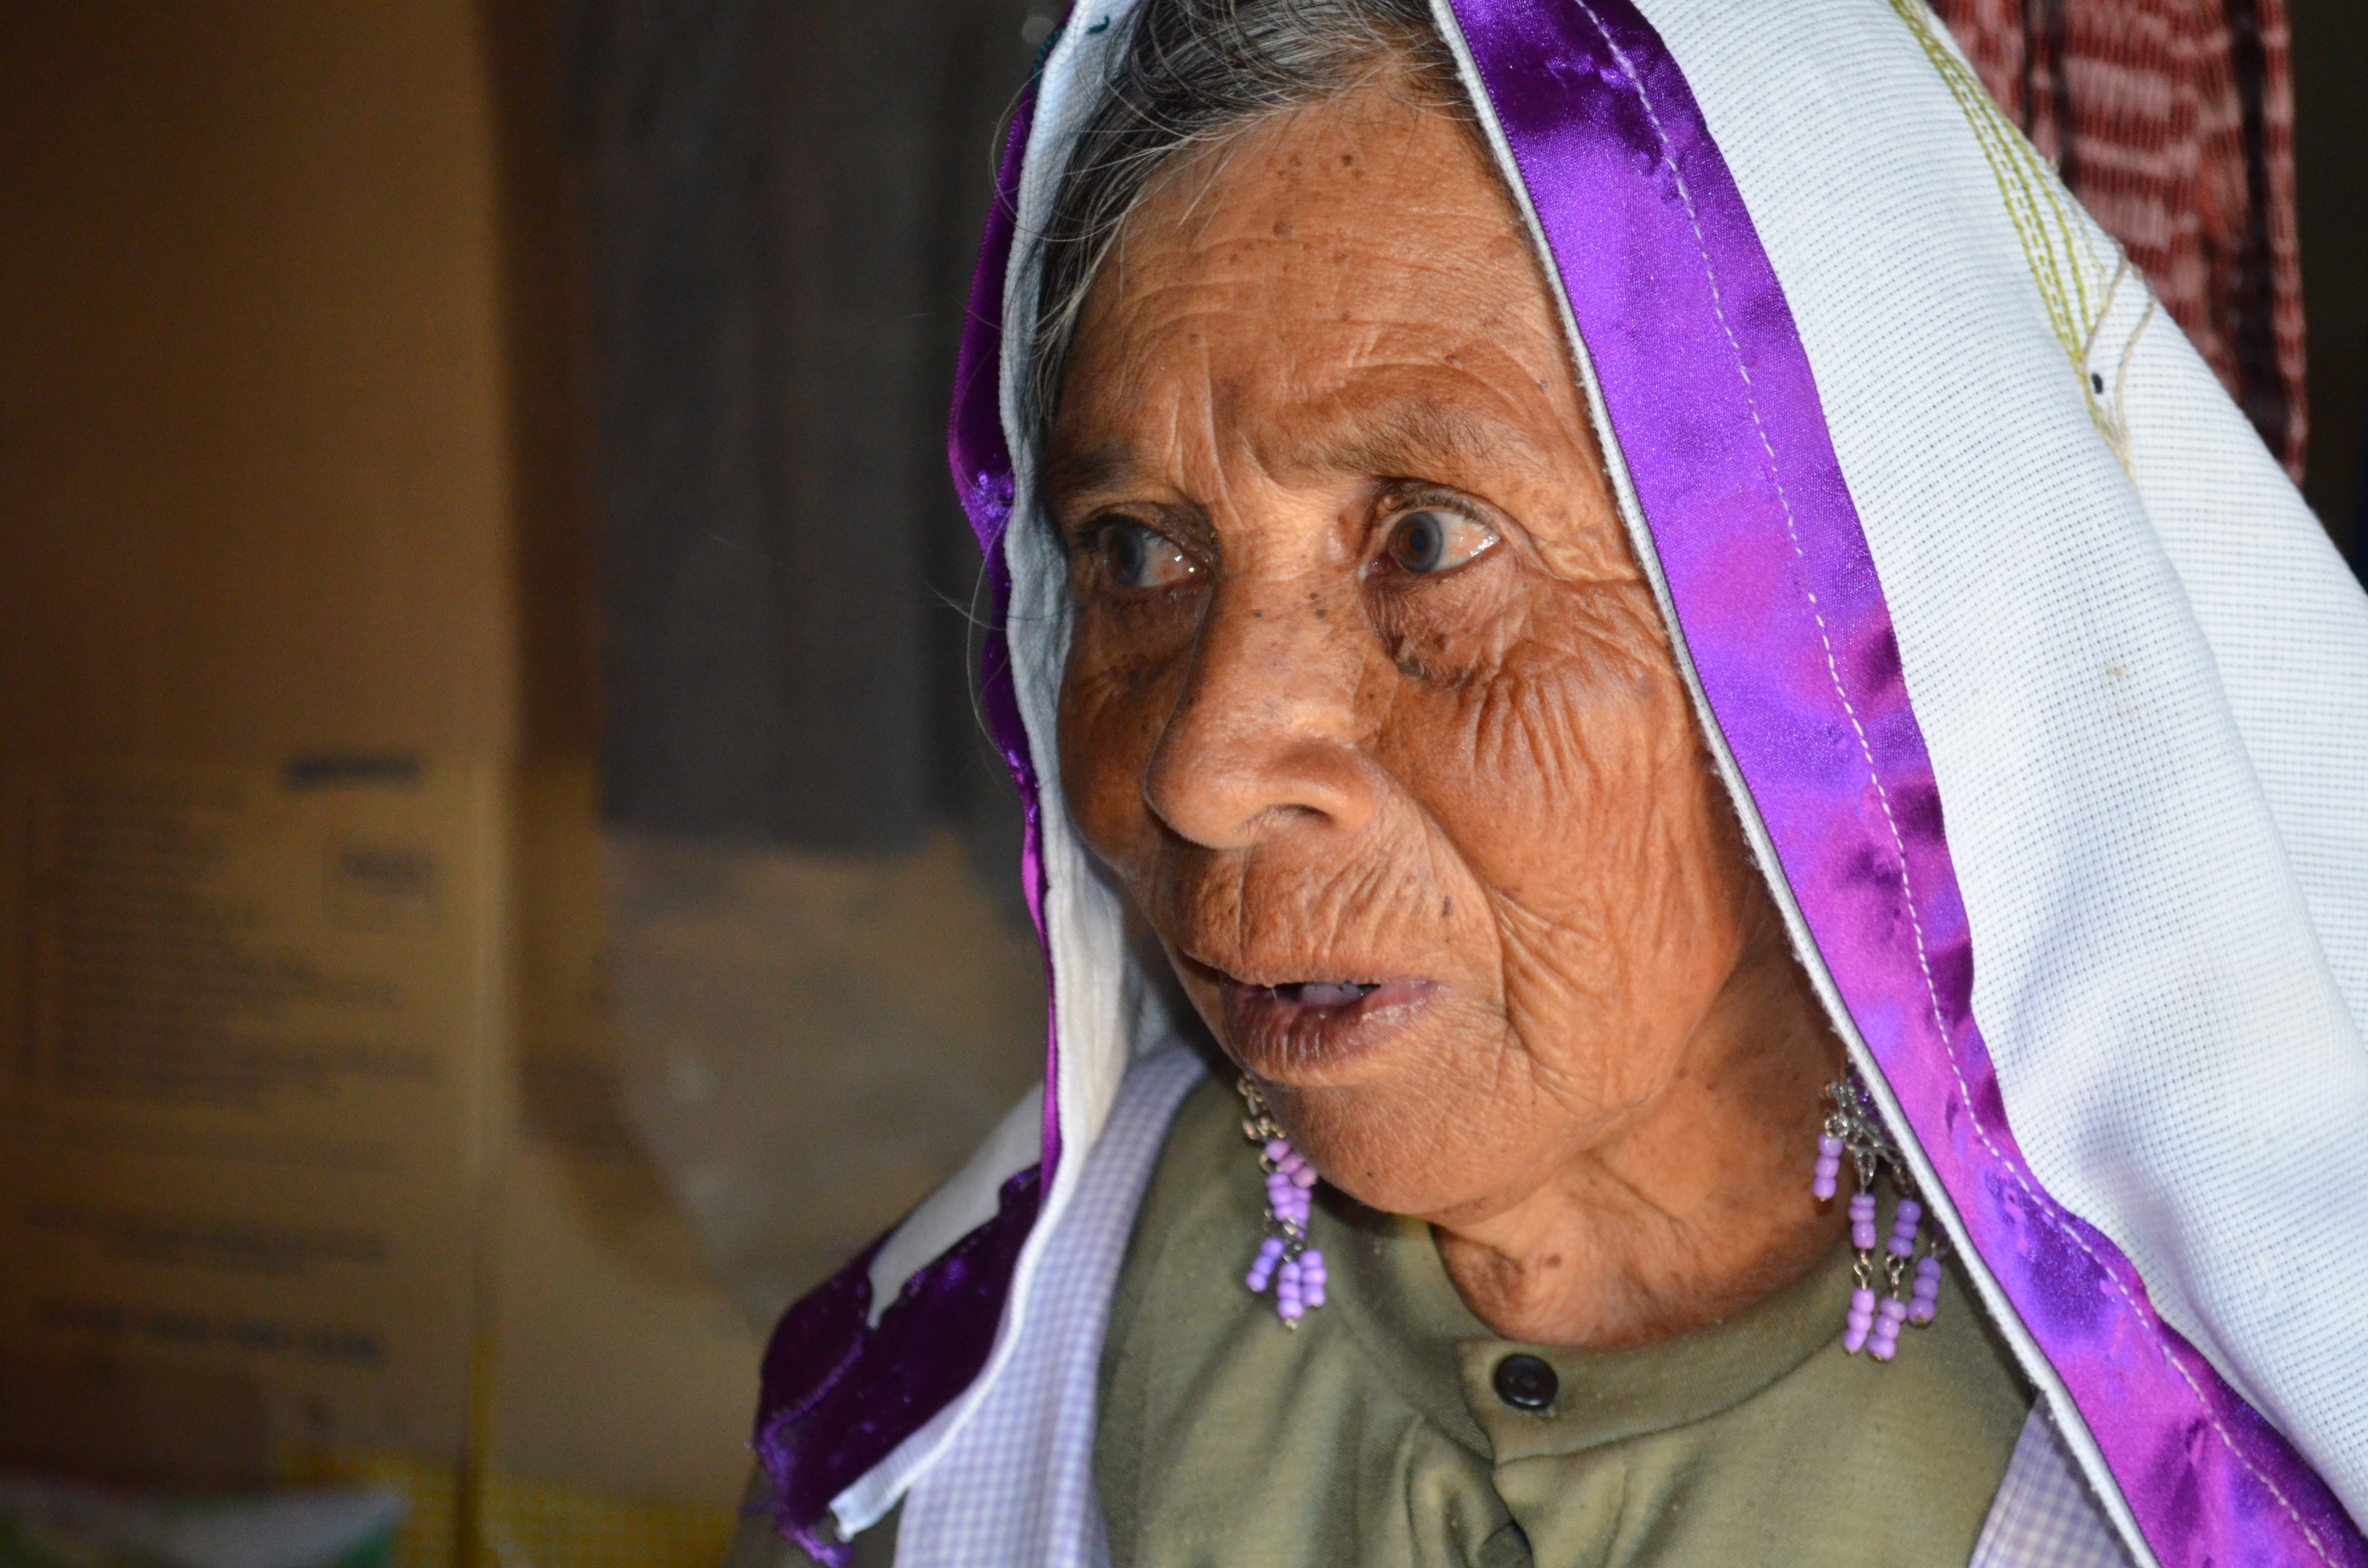
man, person, people, portrait, face, women, bishop, head, look, culture, feeling, mazahua, clergy